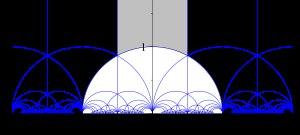
En mathématiques, on appelle groupe modulaire le groupe PSL, quotient du groupe spécial linéaire SL par son centre { Id, –Id }. Il s'identifie à l'image de SL dans le groupe de Lie PGL. On le note souvent Γ ou simplement Γ.
Traditionnellement, la théorie des nombres est une branche des mathématiques qui s'occupe des propriétés des nombres entiers. Plus généralement, le champ d'étude de cette théorie concerne une large classe de problèmes qui proviennent naturellement de l'étude des entiers. La théorie des nombres occupe une place particulière en mathématiques, à la fois par ses connexions avec de nombreux autres domaines, et par la fascination qu'exercent ses théorèmes et ses problèmes ouverts, dont les énoncés sont souvent faciles à comprendre, même pour les non-mathématiciens. C'est ce qu'exprime la citation suivante, de Jürgen Neukirch :
En géométrie, un domaine fondamental pour l'action d'un groupe sur un ensemble E est une région de E dont les images par l'action du groupe forment une partition de E. C'est donc un domaine contenant exactement un point par orbite du groupe.